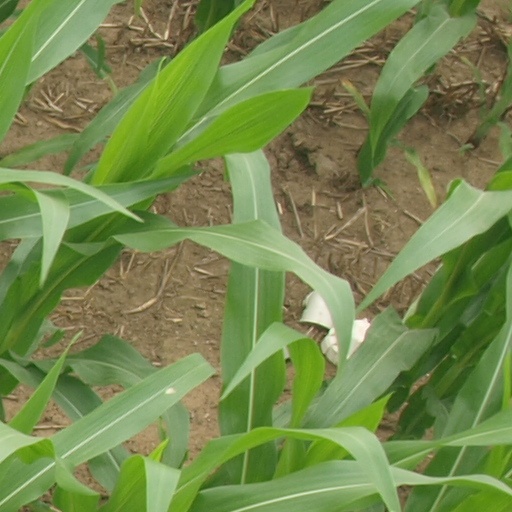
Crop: maize; corn